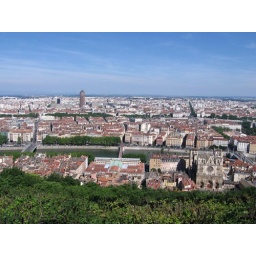
View of Lyon from Fourviere, a hill rising above the Saone river